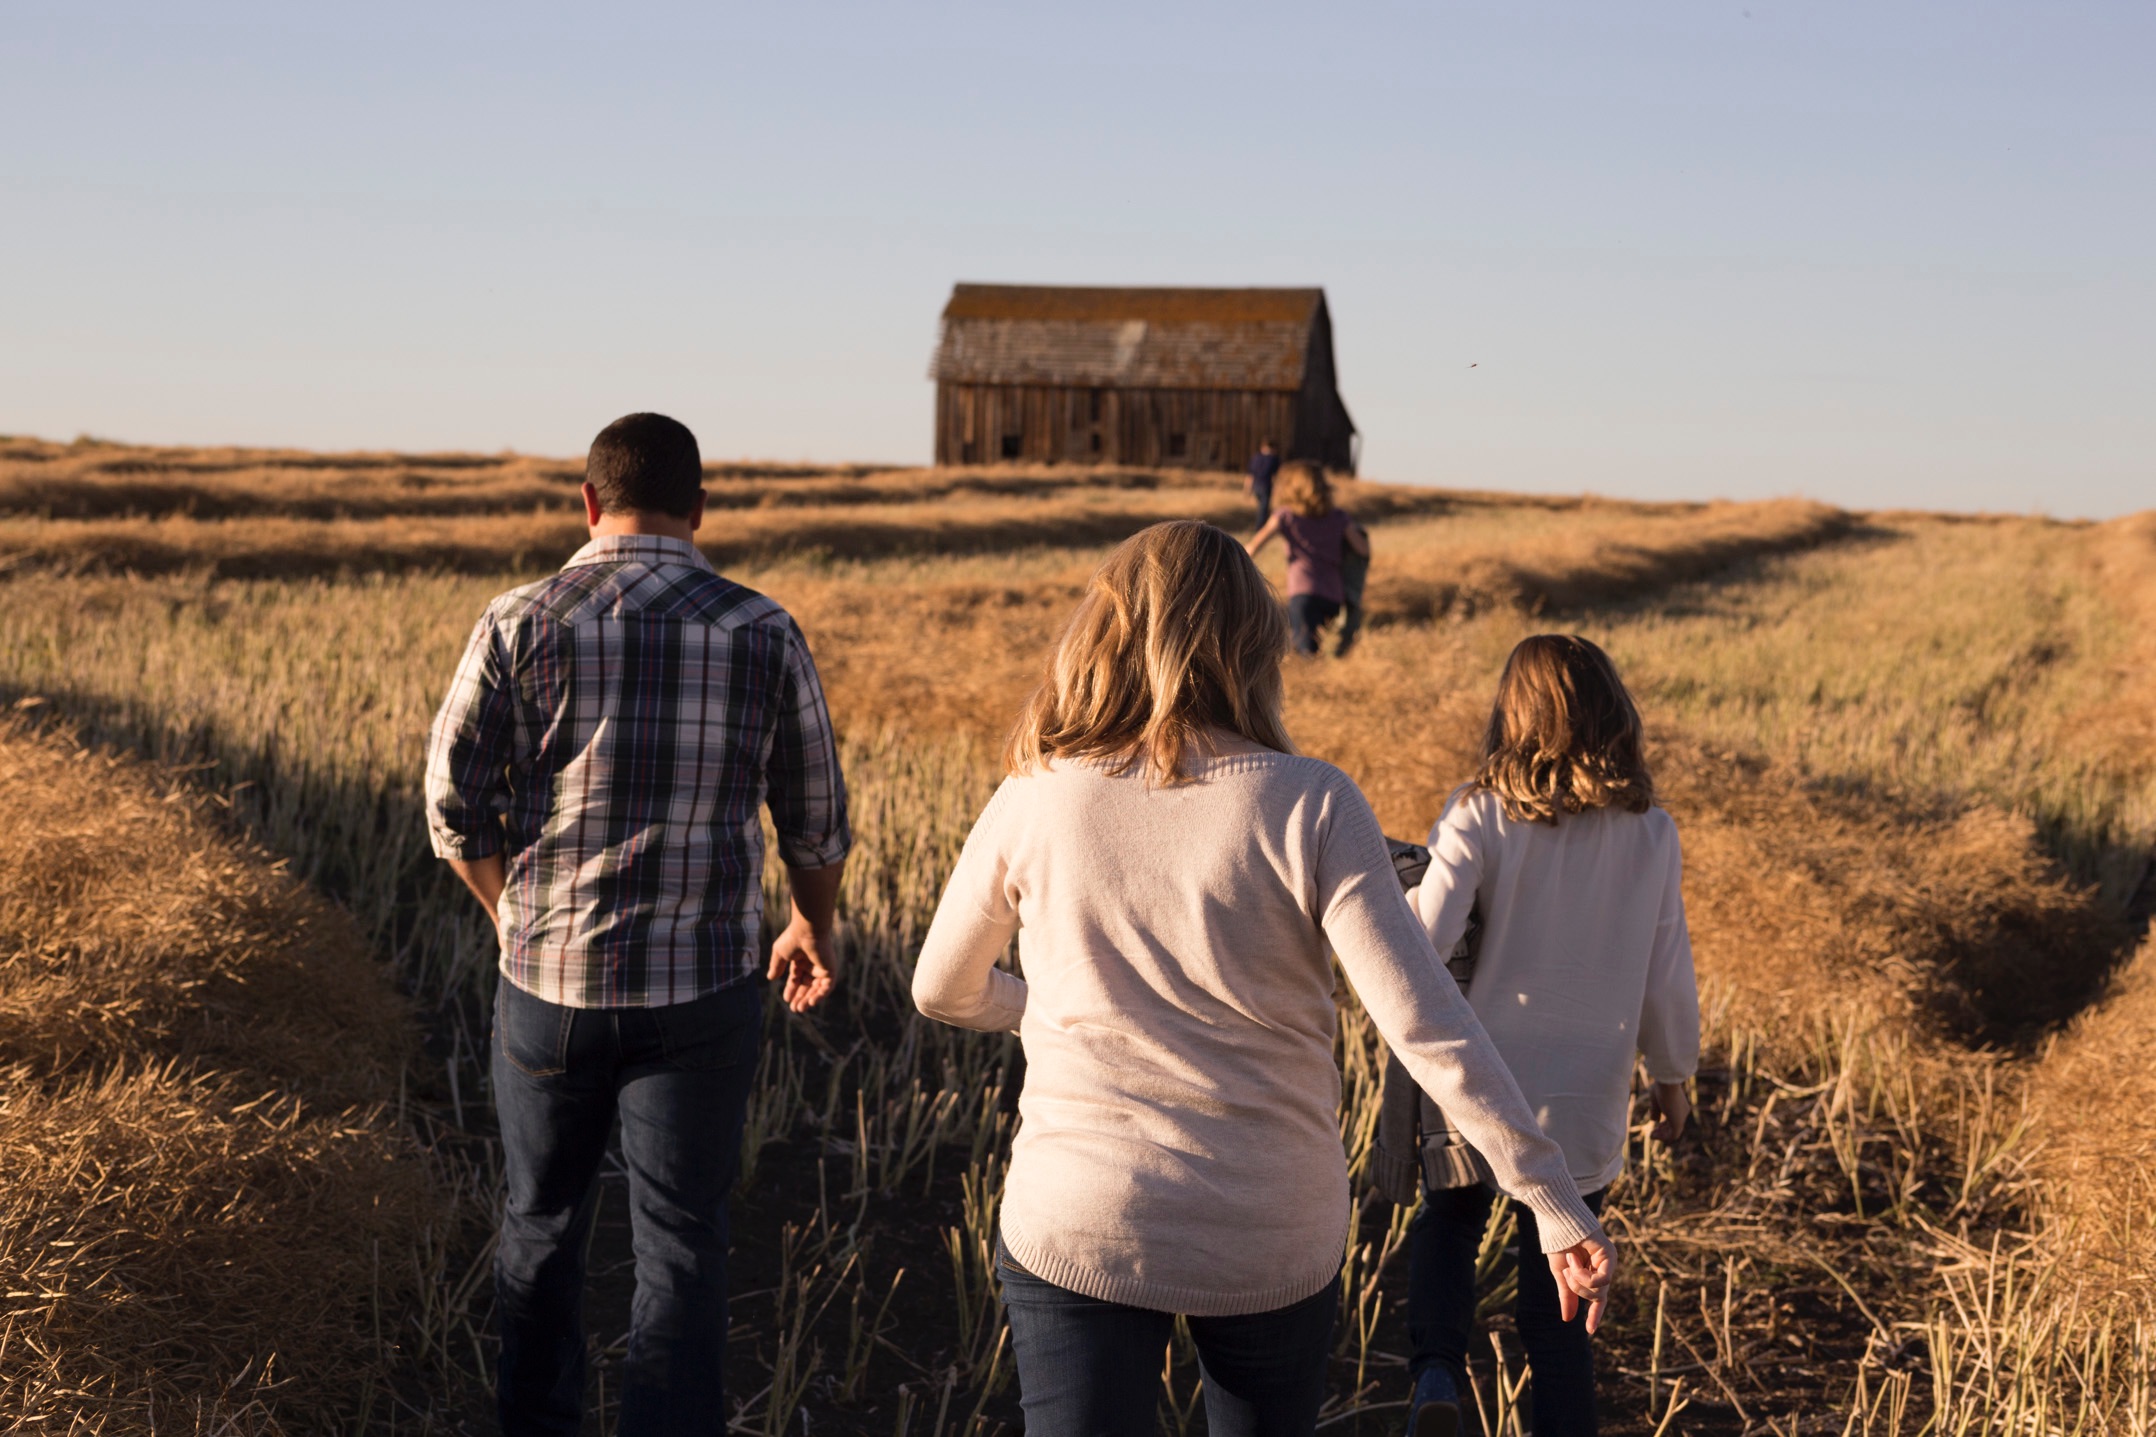
landscape, people, field, prairie, together, parent, family, back, habitat, safari, rural area, natural environment, grass family